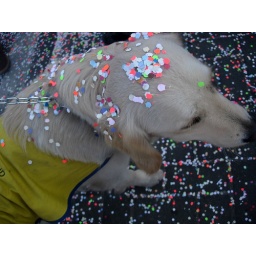
Alix is a female golden retriever and a service dog in training. Picture taken by her foster family.